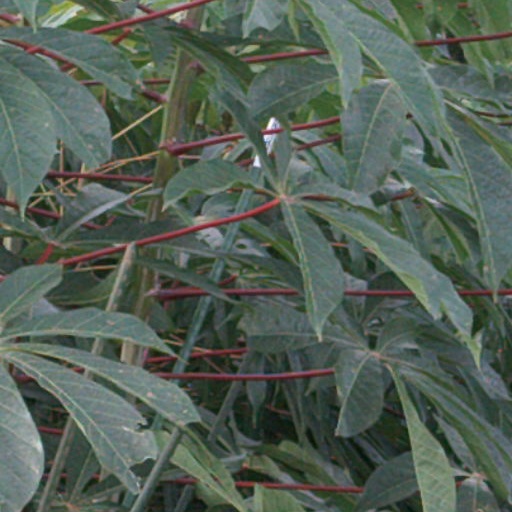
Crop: cassava